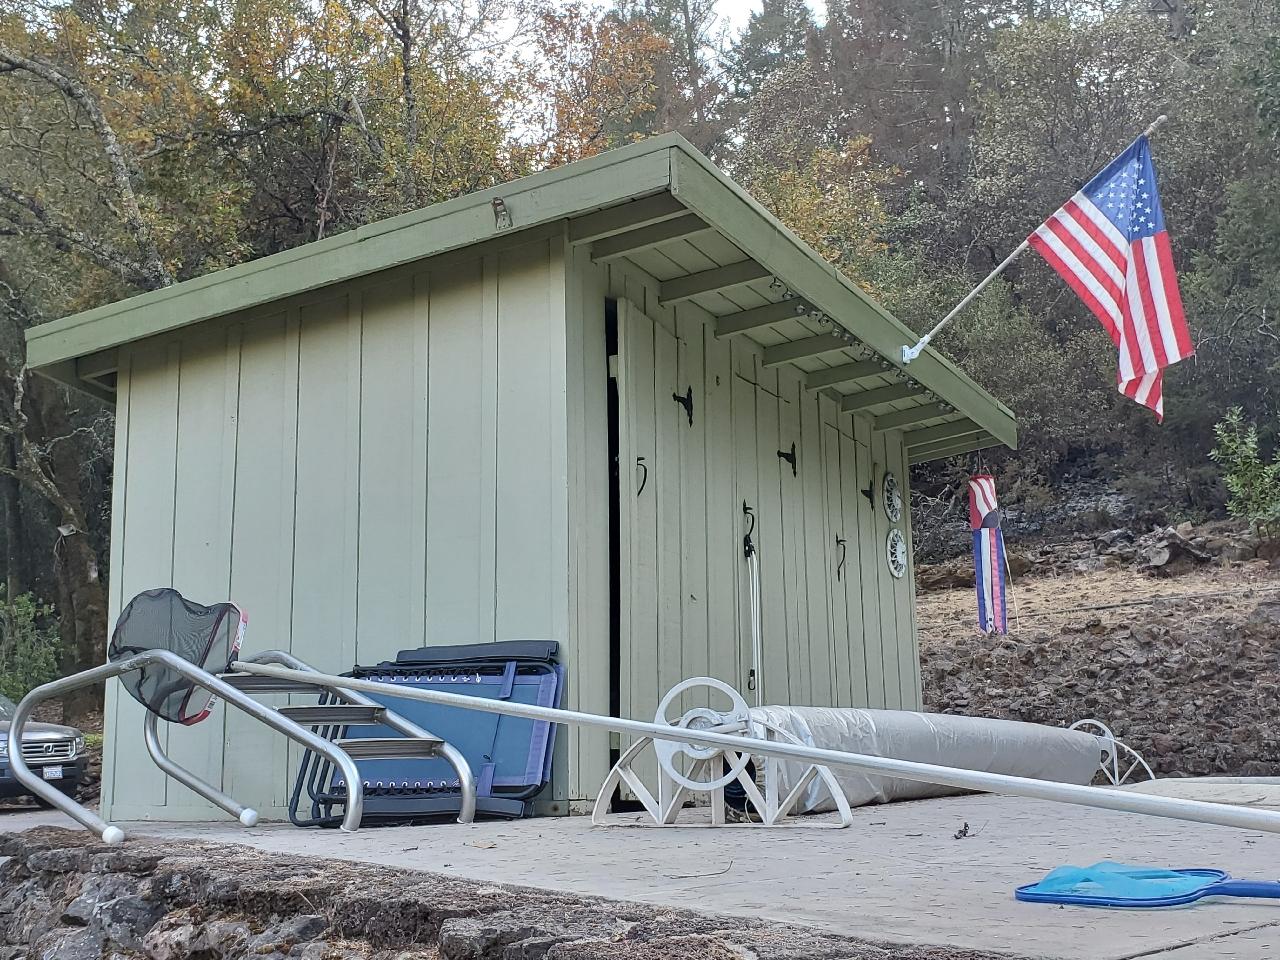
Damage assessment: no_damage